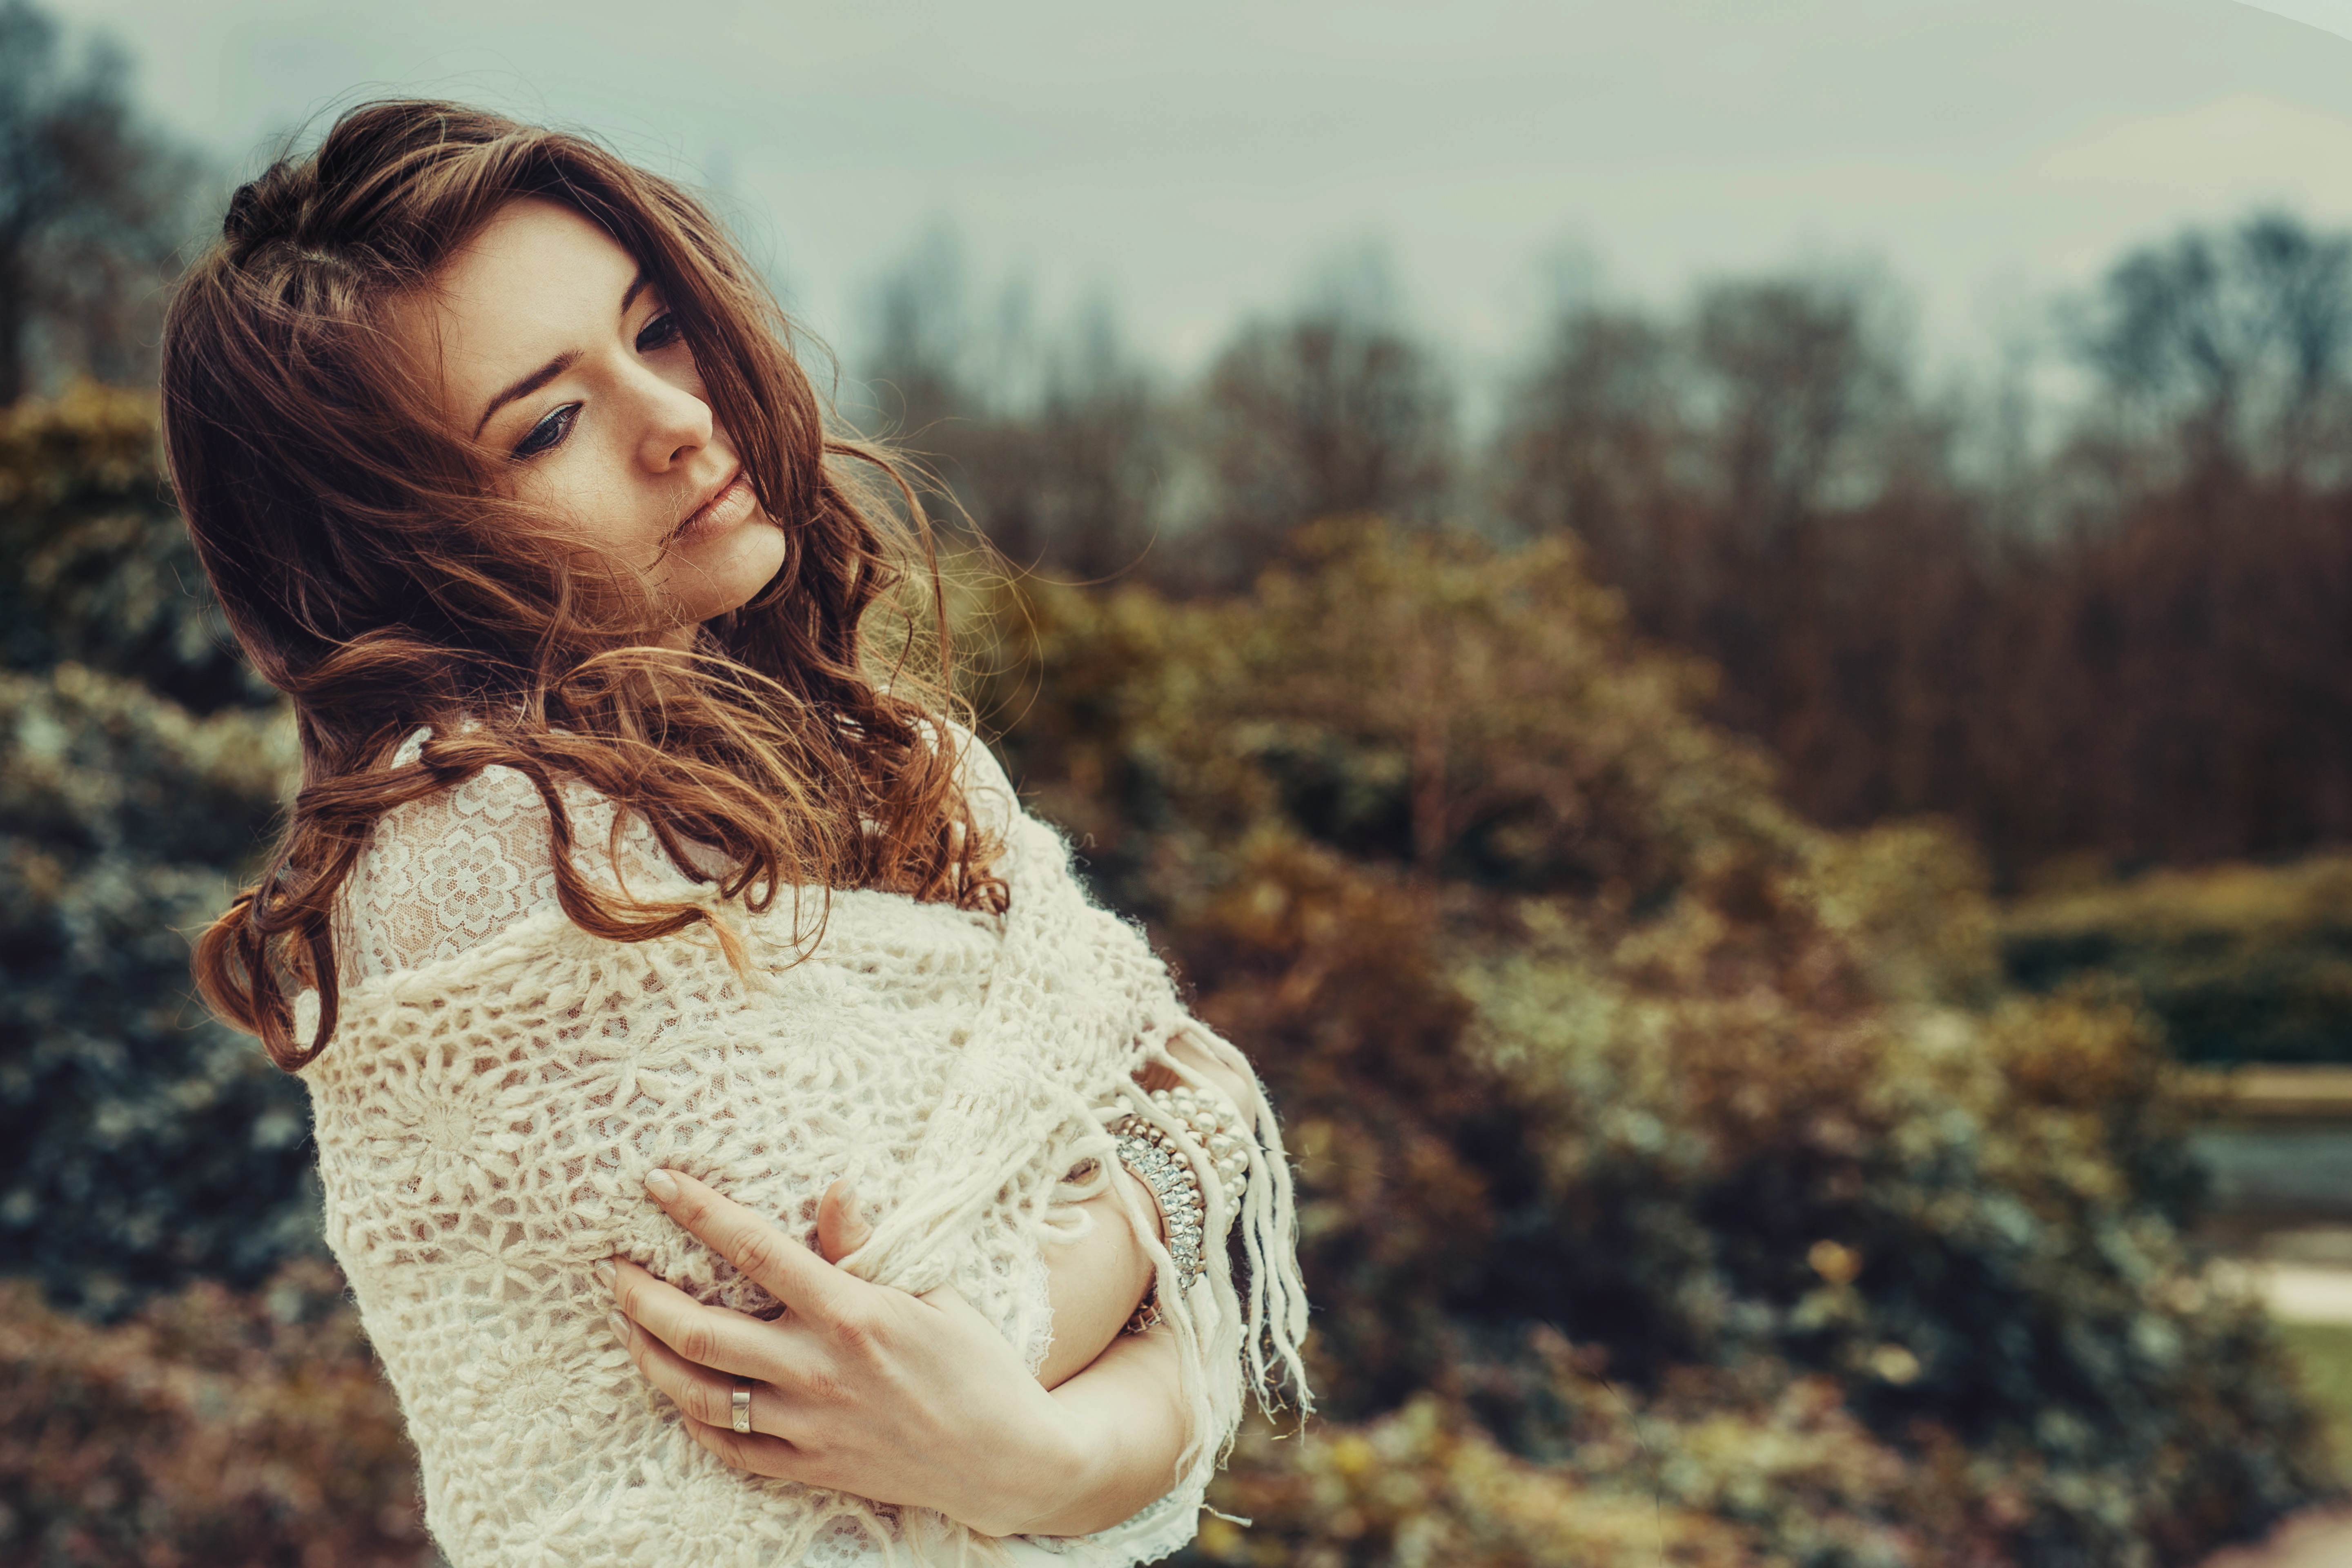
person, girl, woman, photography, sunlight, female, portrait, model, spring, autumn, romance, lady, season, dress, photograph, beauty, beautiful, pretty, emotion, photo shoot, portrait photography